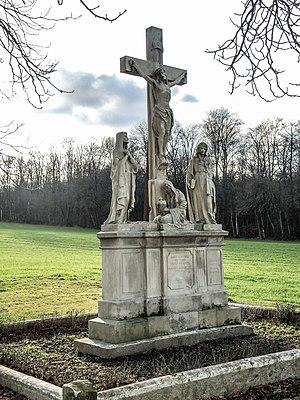
Calvaire d'Aspach-le-Bas. Haut-Rhin.
Aspach-le-Bas [aspax lə ba] est une commune de la couronne périurbaine de Mulhouse. Elle se trouve dans le département du Haut-Rhin, en région Grand Est.